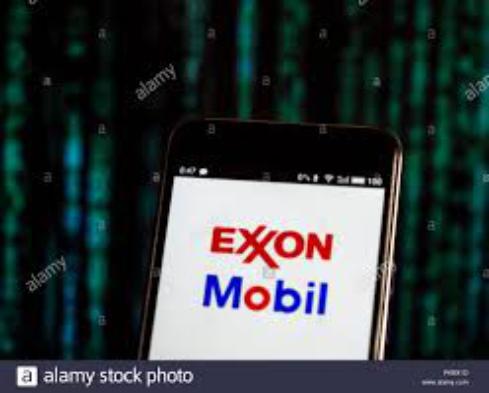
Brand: mobil
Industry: Necessities